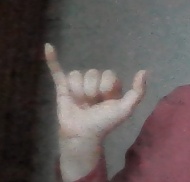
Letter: ya